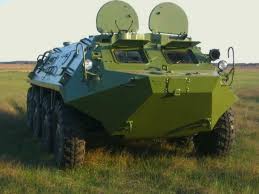
Label: BTR